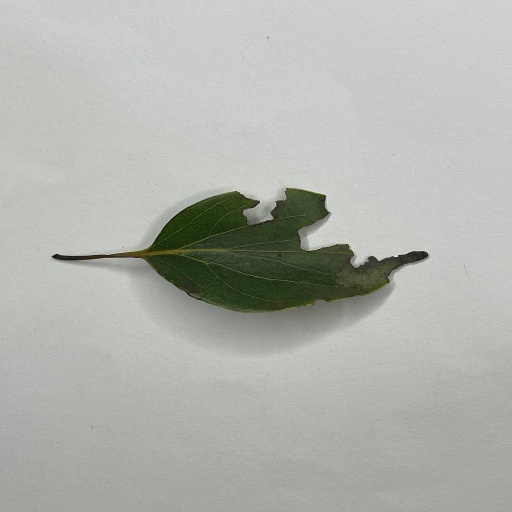
Species: Camphor
Leaf condition: Shot Hole